Red Main

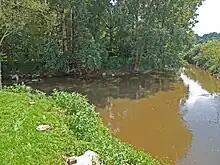
Confluence of the Red and White Main near Kulmbach

The northern arm usually carries only a small amount of water, but acts as a flood channel at times of high water and has a very wide river bed. It is partly covered by two car parks.